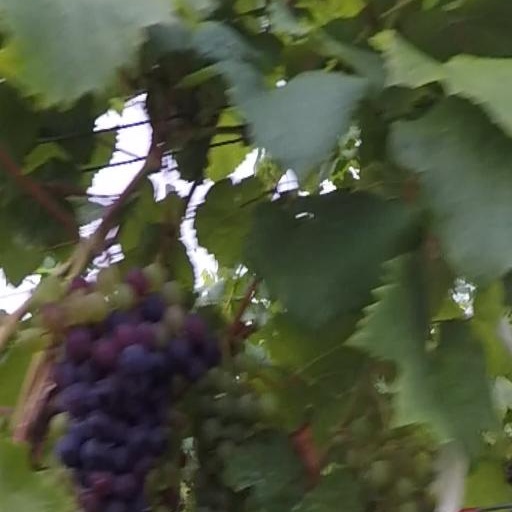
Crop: grape